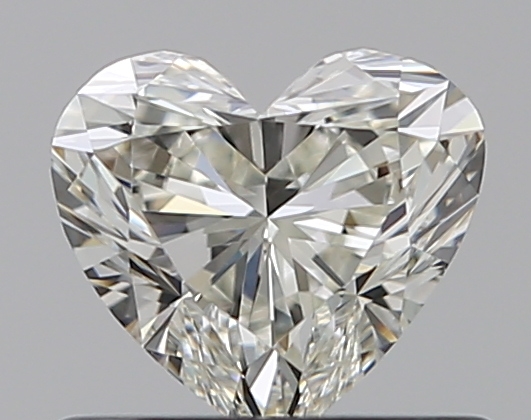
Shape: heart
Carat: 0.5
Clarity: VVS2
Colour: J
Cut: EX
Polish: EX
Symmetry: GD
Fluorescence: F
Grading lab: GIA
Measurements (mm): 4.88 x 5.36 x 3.17